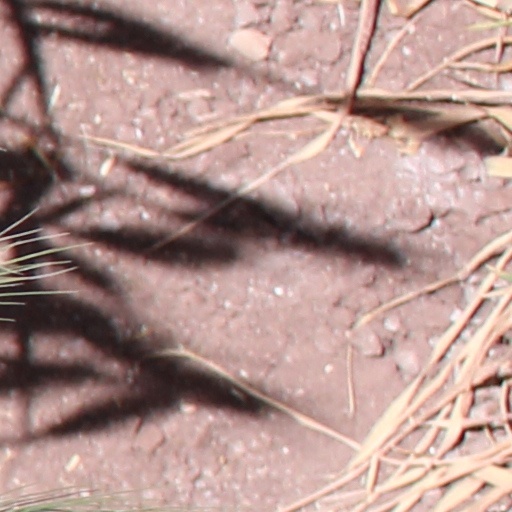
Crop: wheat